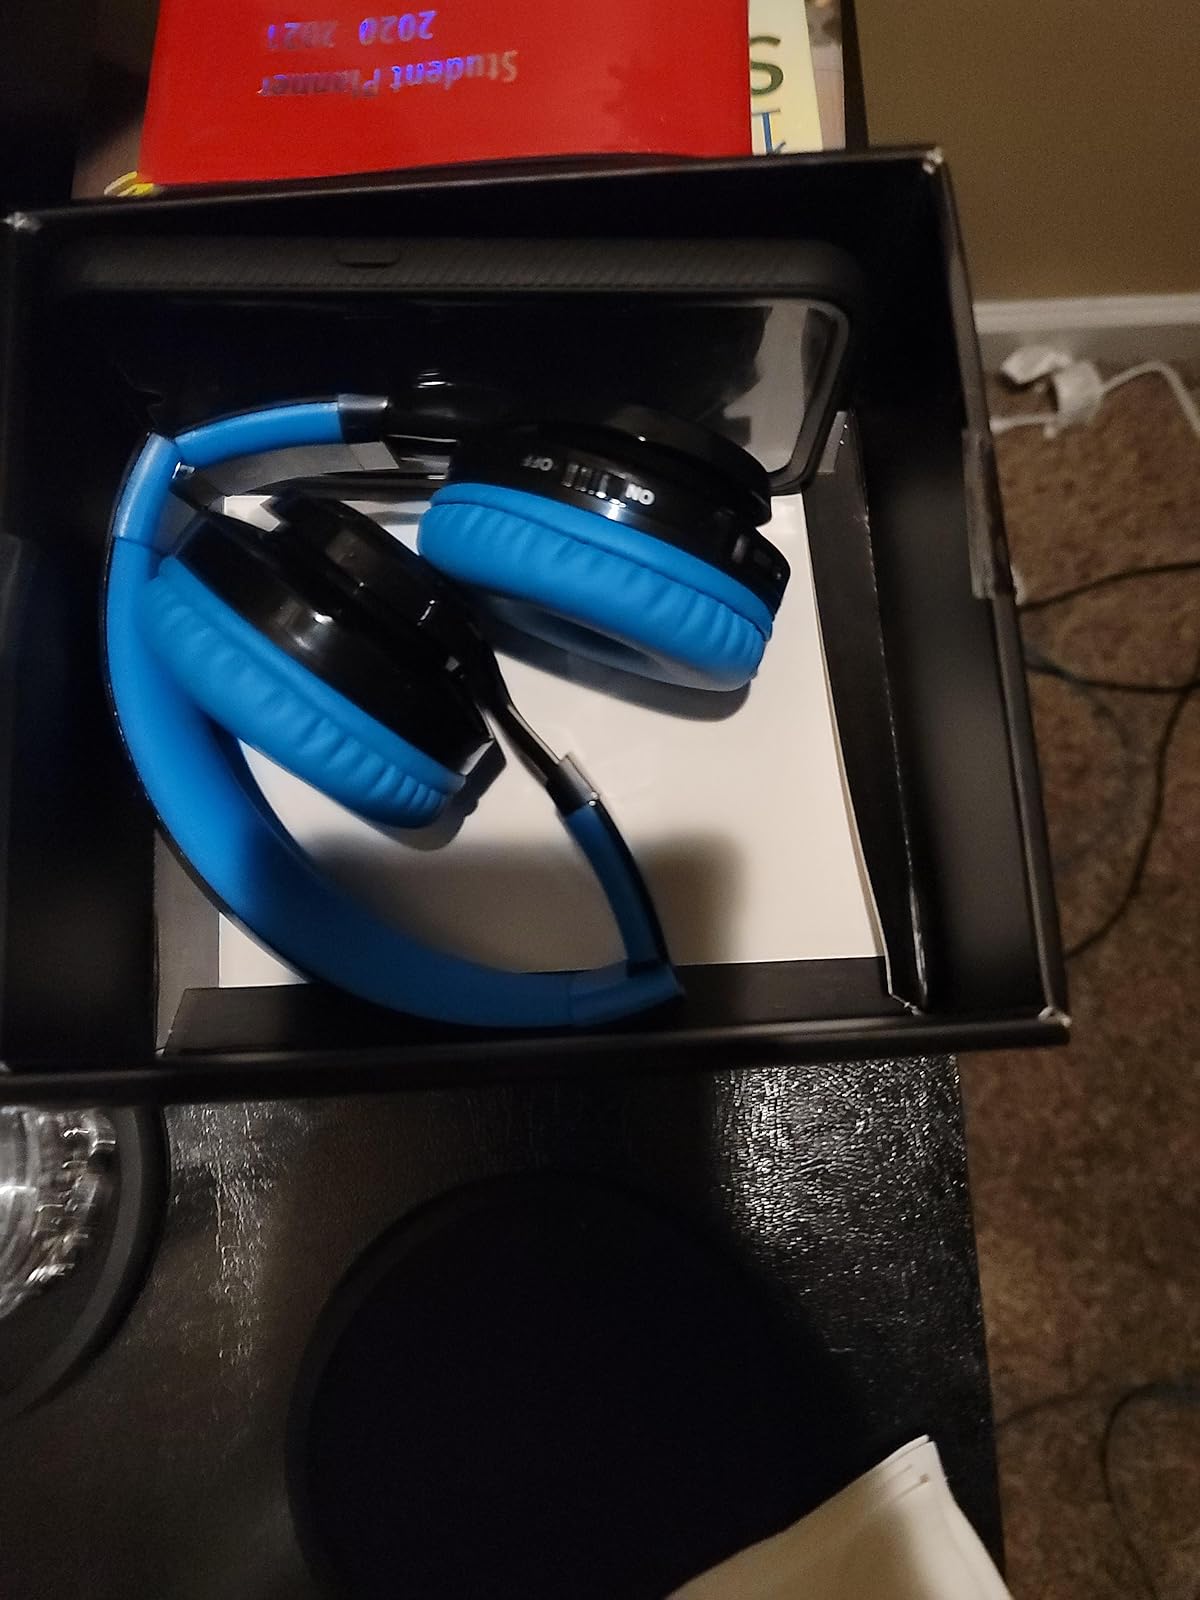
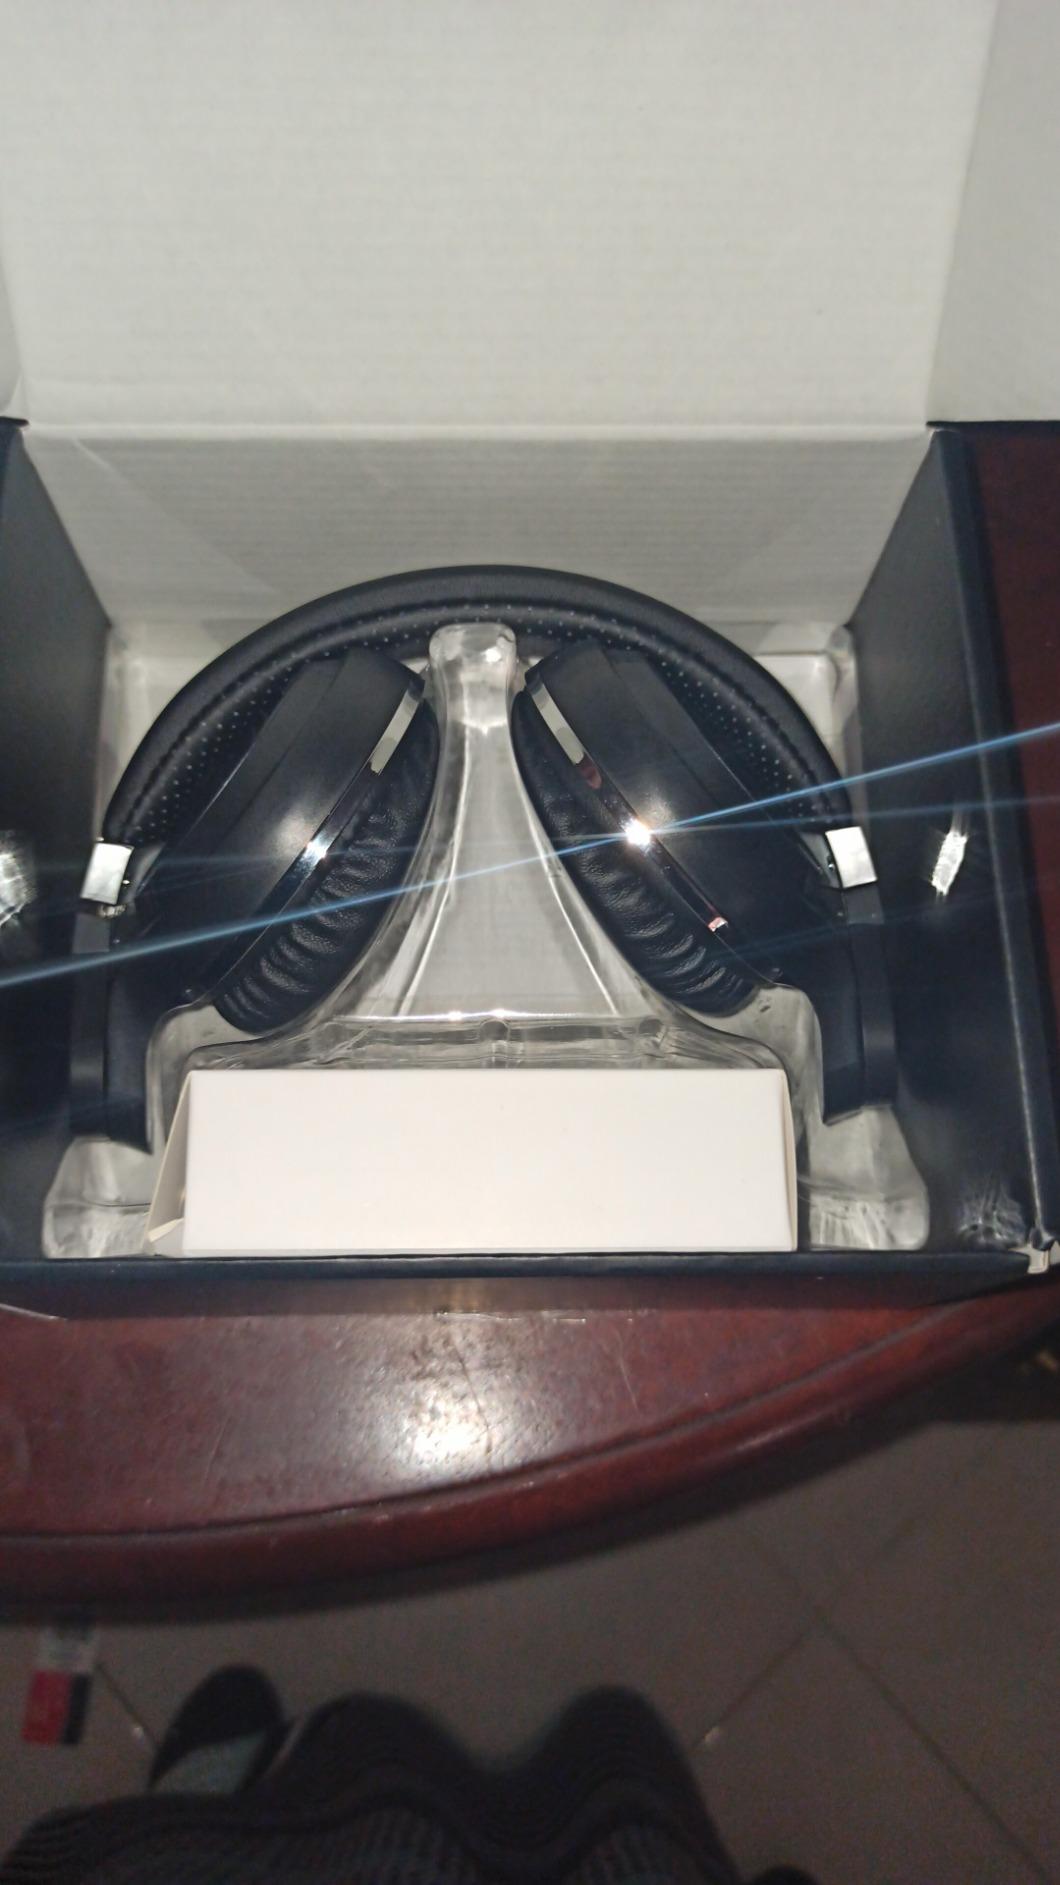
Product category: headphones
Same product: no